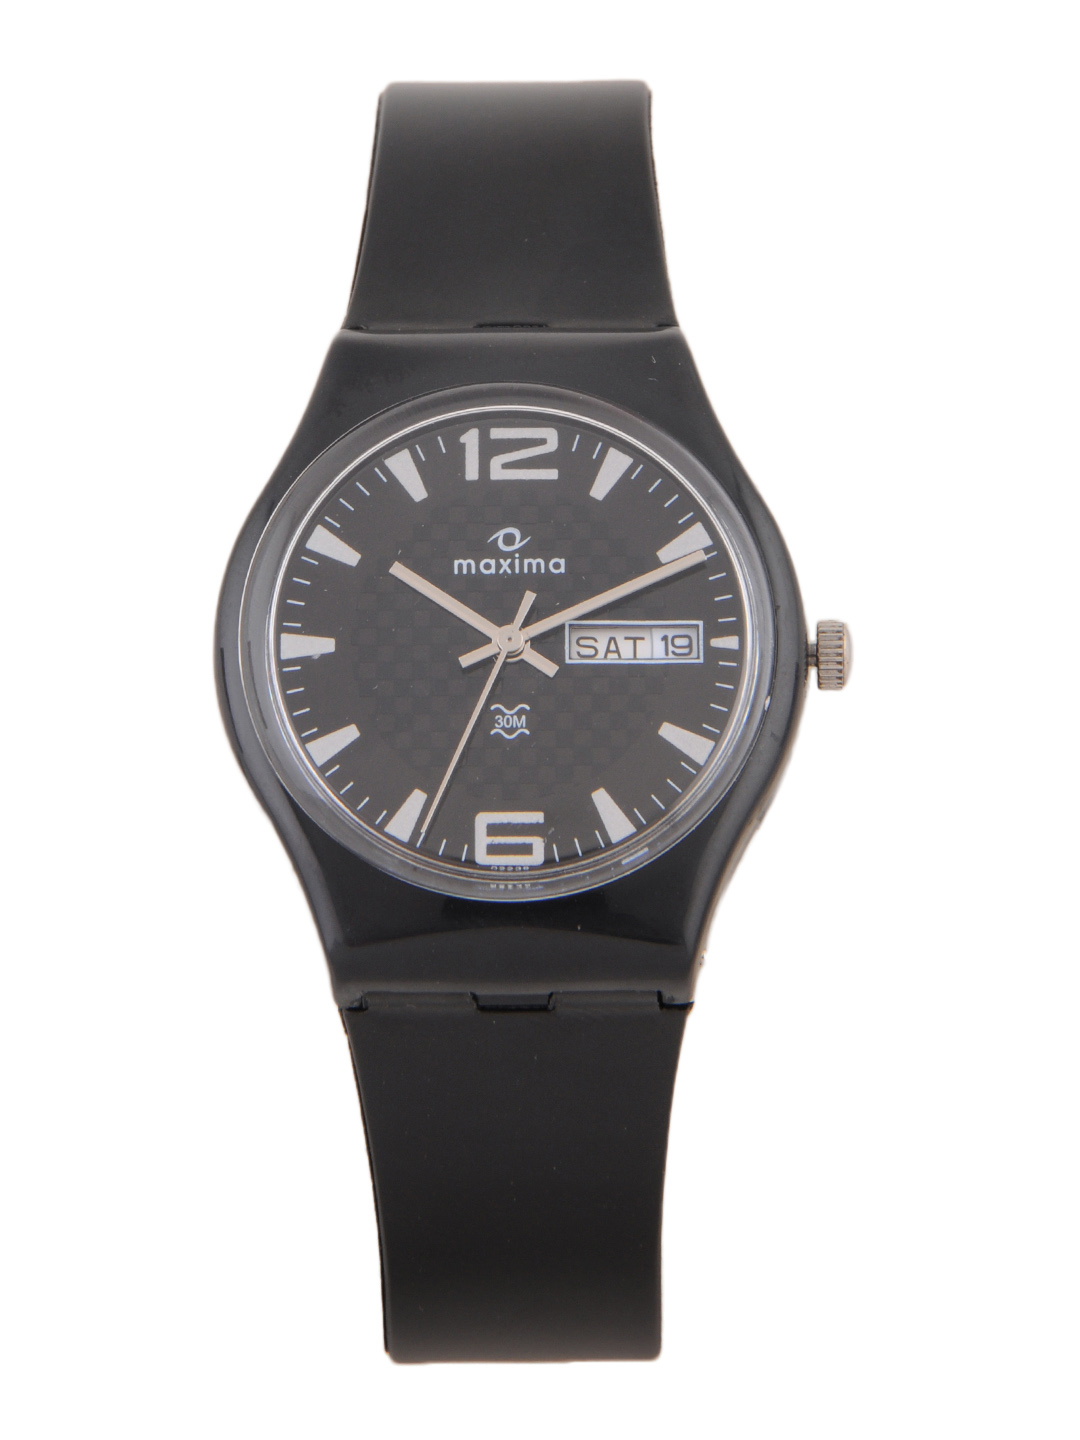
Maxima Men Black Watch
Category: Free Items / Free Gifts / Free Gifts
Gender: Men
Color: Black
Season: Winter 2016
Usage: Casual